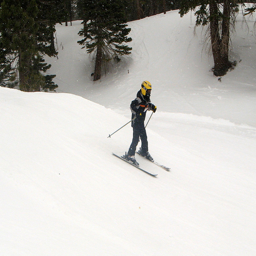
A person skiing down a snow covered mountain slope.
A skier travels down the slope with his legs spread
A child skis downhill on a snowy hill.
A young child is skiing downhill in the snow.
A person is skiing down a snowy slope.